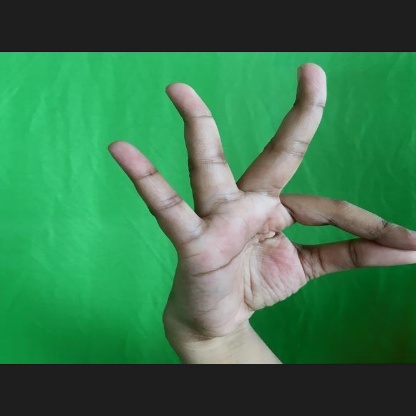
Mudra: Hamsasyam